Oregon Coast

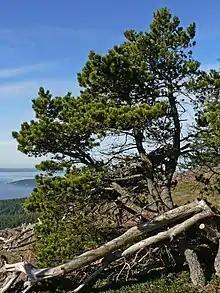
Shore Pine, "(P. contorta subsp. contorta")

Due to several factors, including climate, weather, and terrain, there is a great variety of plants within the coast region. In some areas, large trees are uncommon. This is because severe winter storms and poor soil limit the growing height of many species. Shore pine "(Pinus contorta subsp.contorta)" are common in these areas. However several species of fir, pine, and cedar can be found, including a few endemic species, such as the Port Orford cedar "(Chamaecyparis lawsoniana)". Because of this, logging has been a historically viable trade for the region. In the North Coast region near Astoria, and in Lincoln County, large tracts of land are second and third generation woodland, having been logged and replanted in the past.